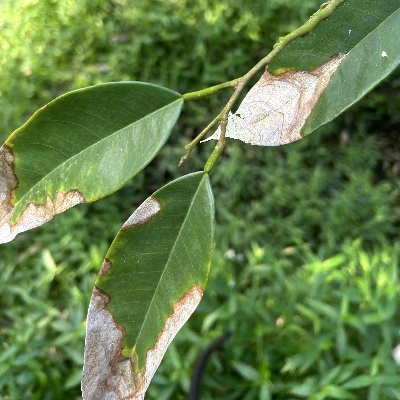
Label: Leaf_Colletotrichum